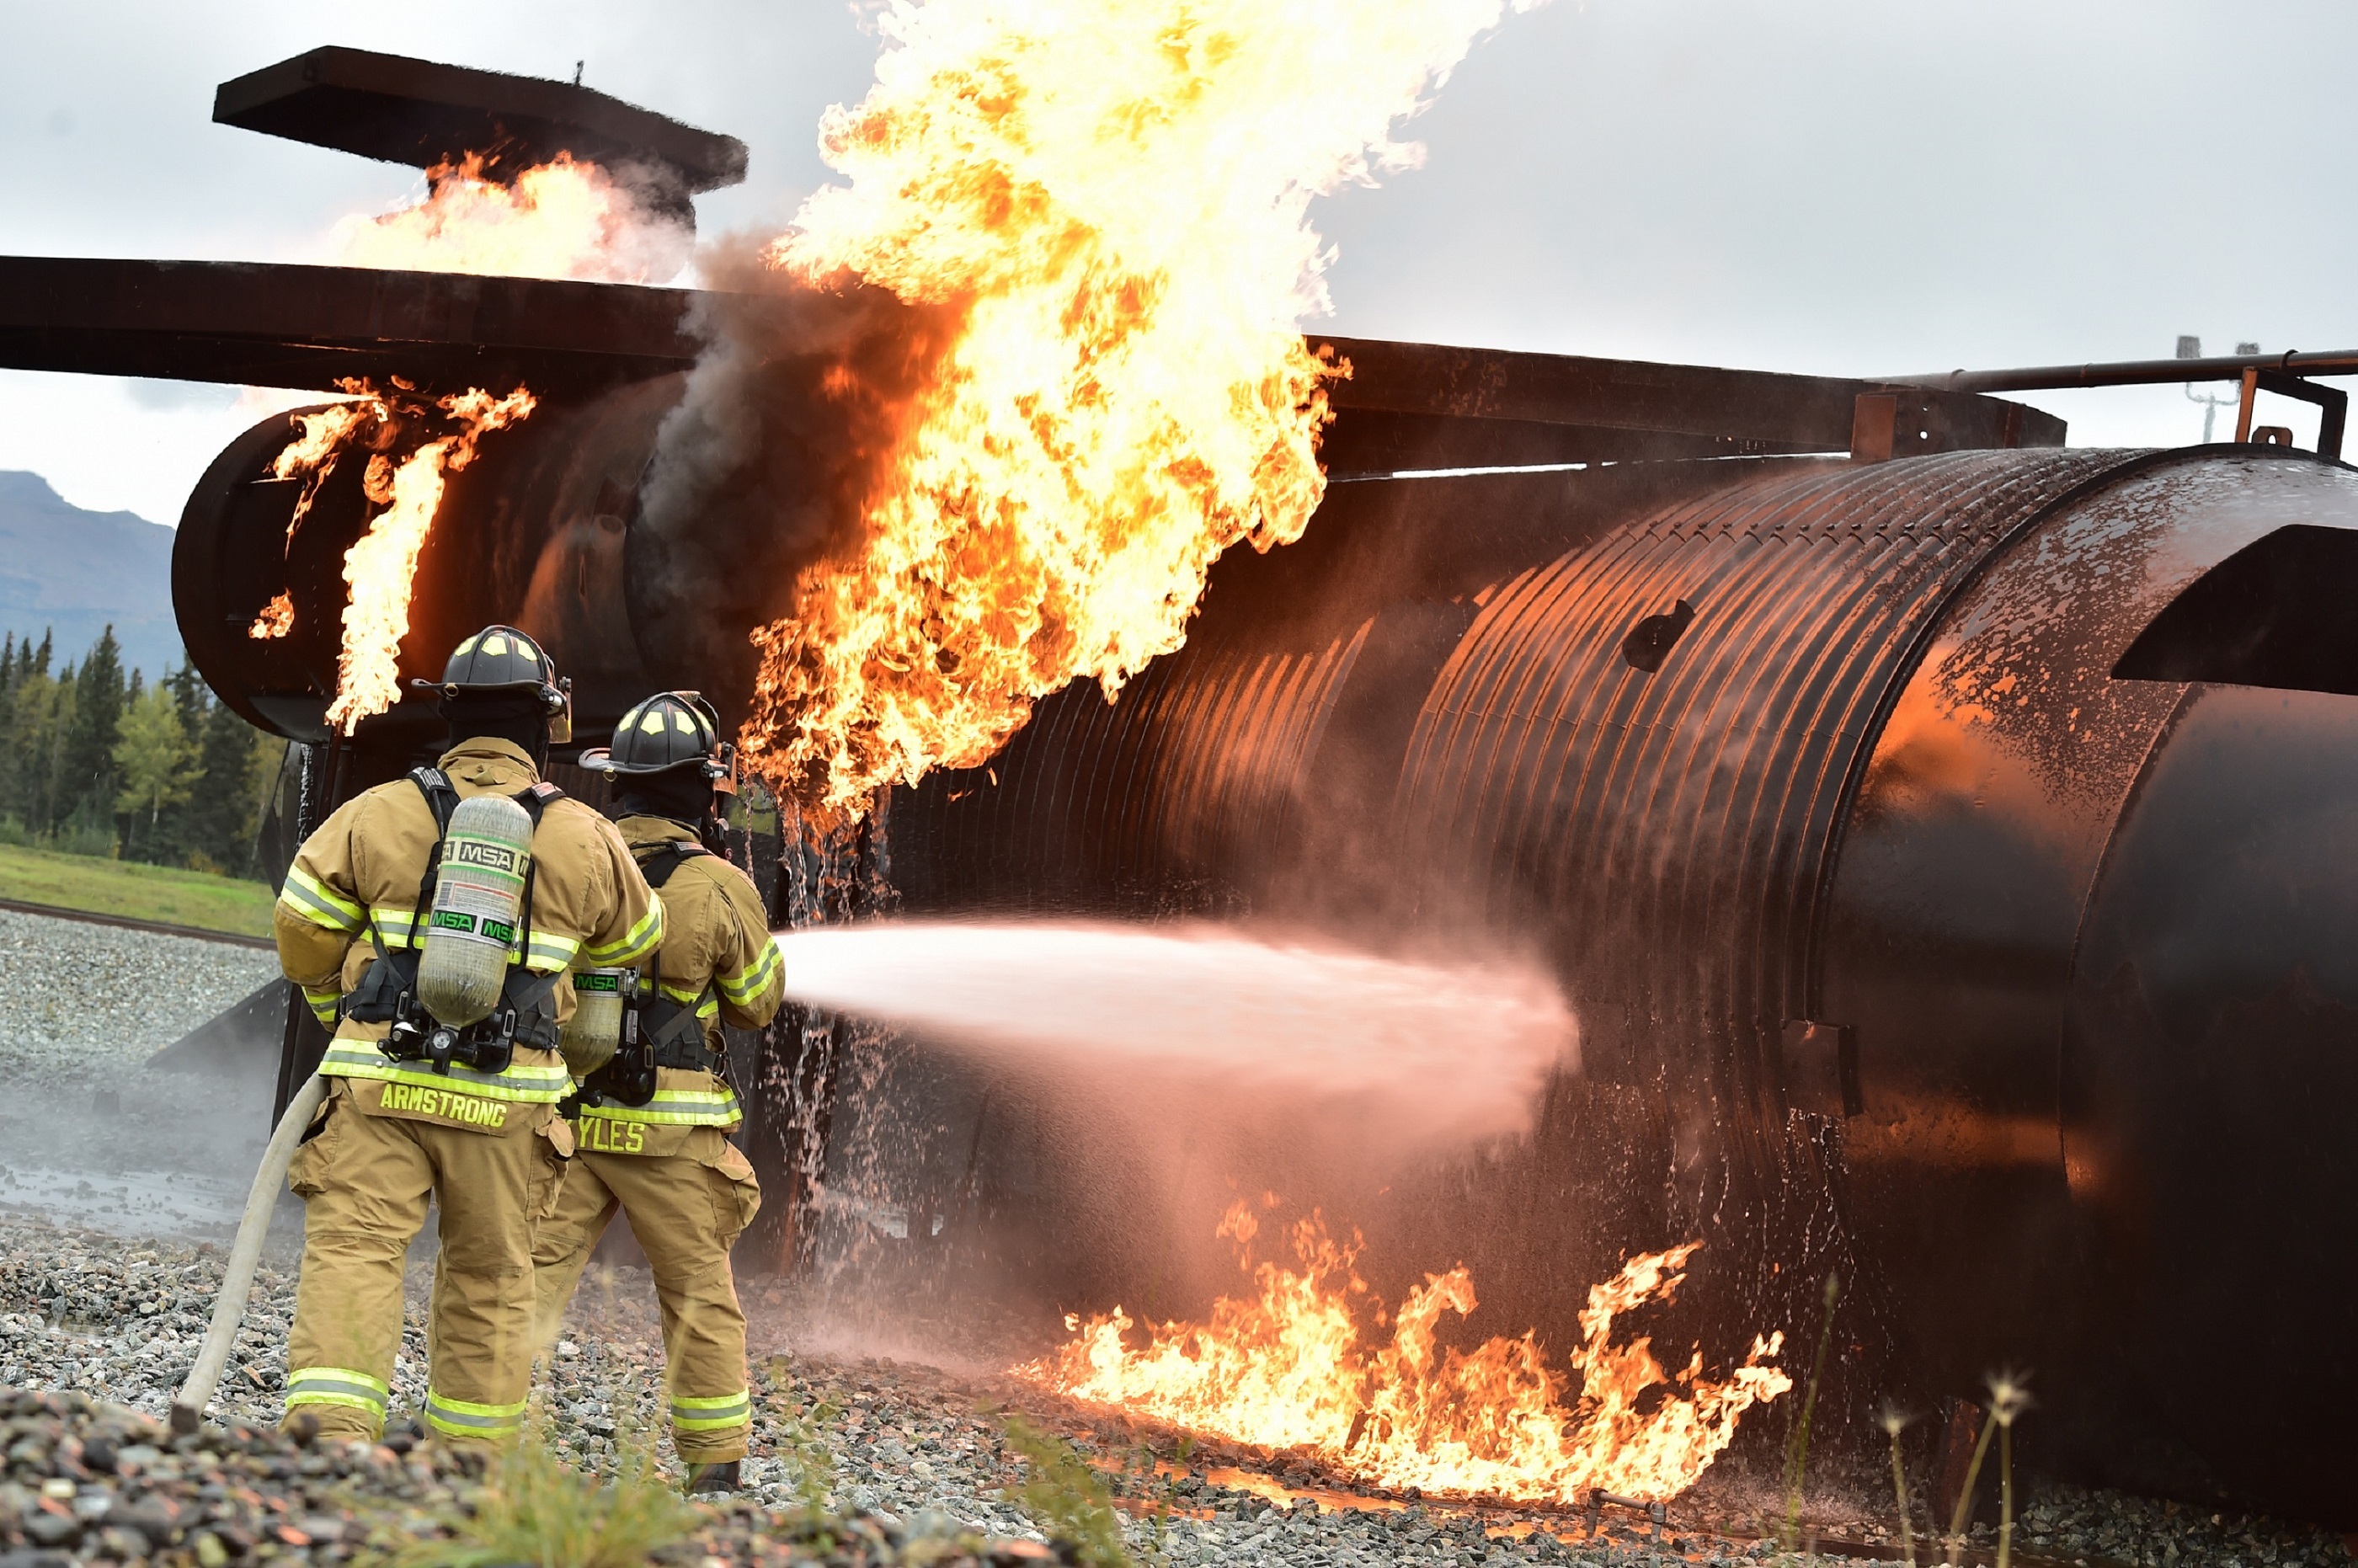
airplane, plane, aircraft, live, vehicle, equipment, spray, aviation, usa, training, fire, helmet, danger, safety, hose, protection, job, service, practice, firefighters, screenshot, firemen, nozzle, air force, controlled